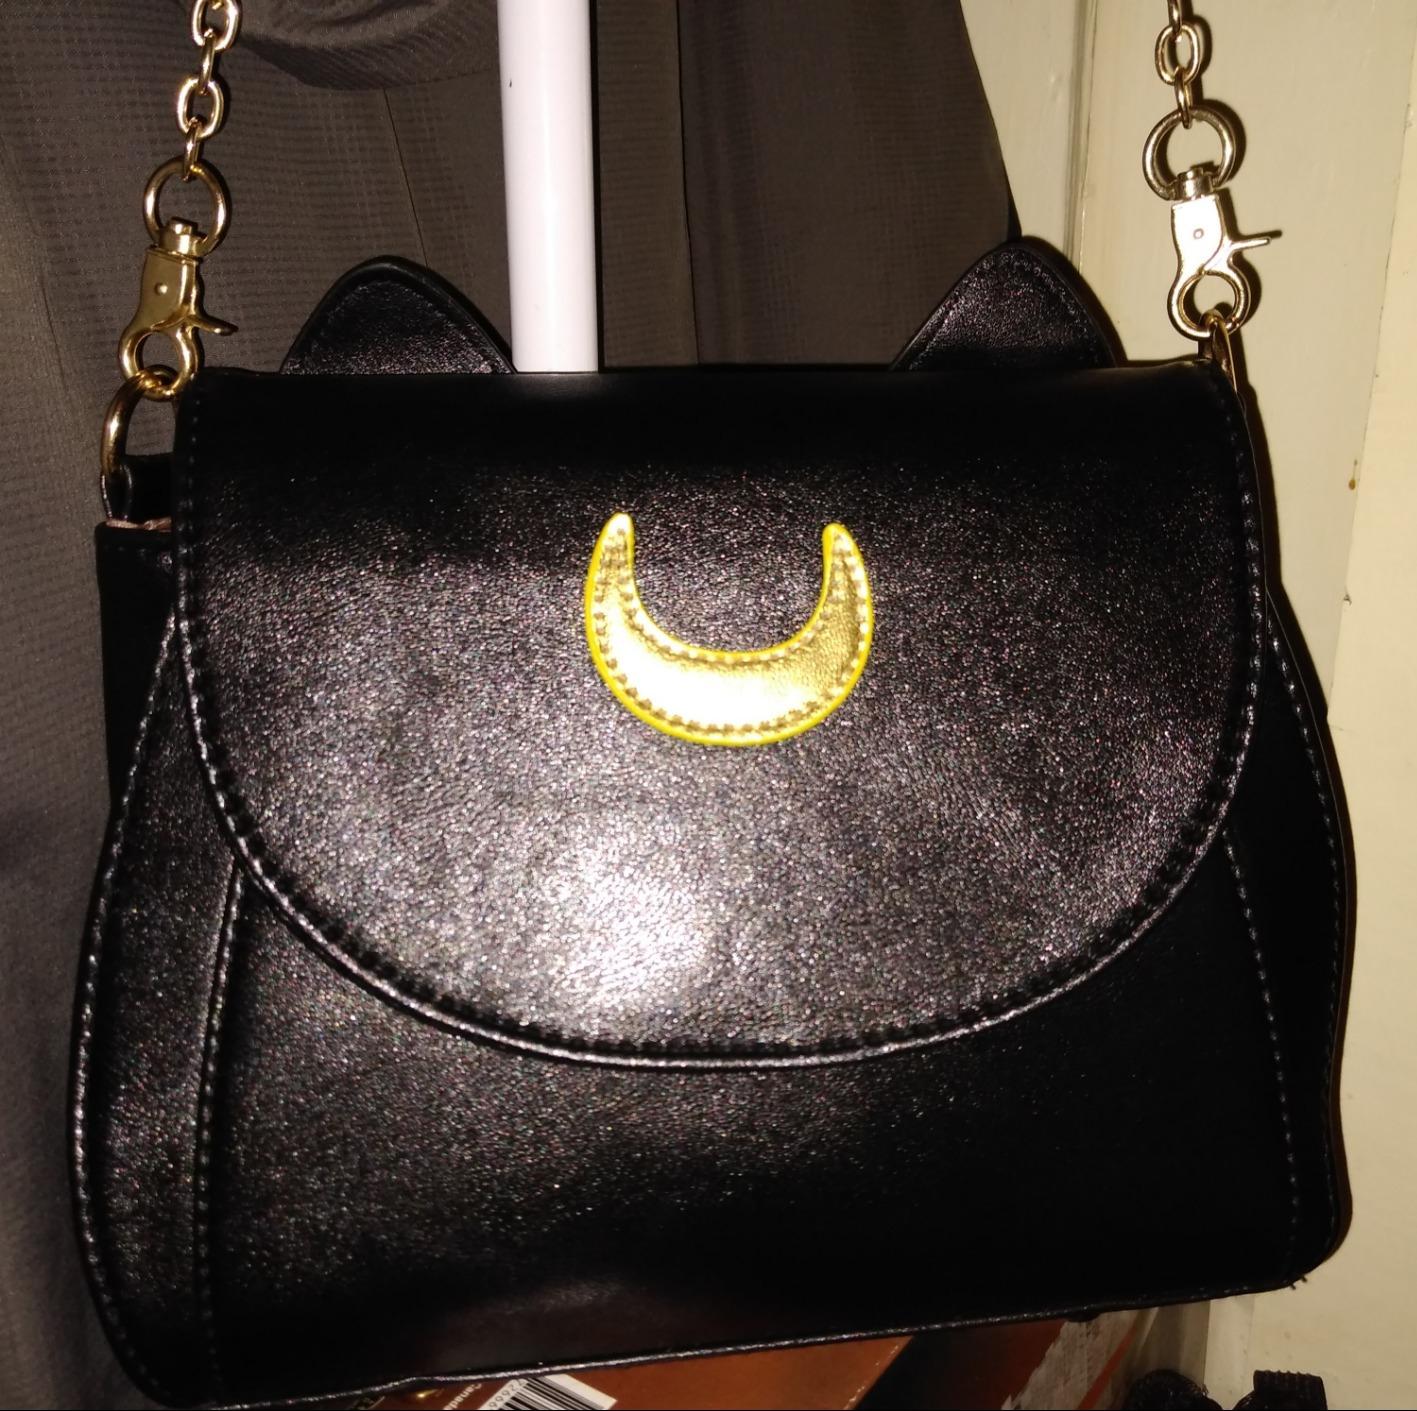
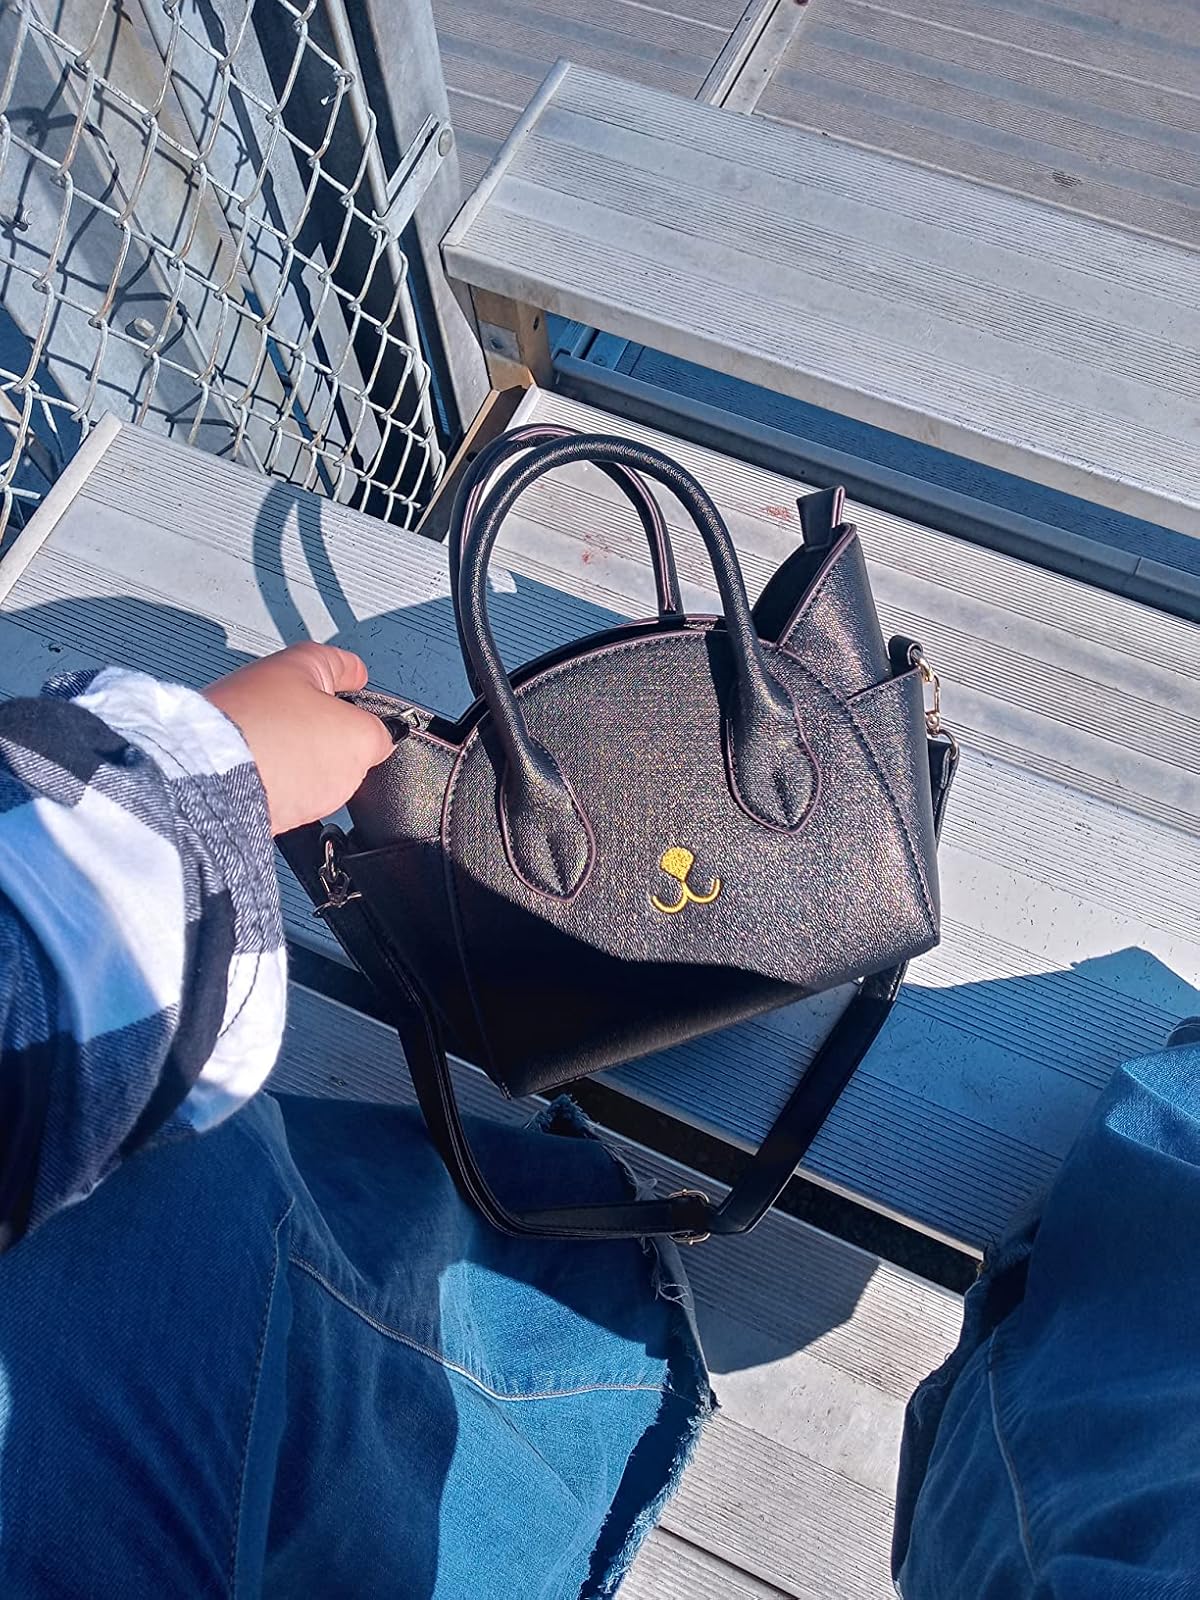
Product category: accessories_handbag
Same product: no